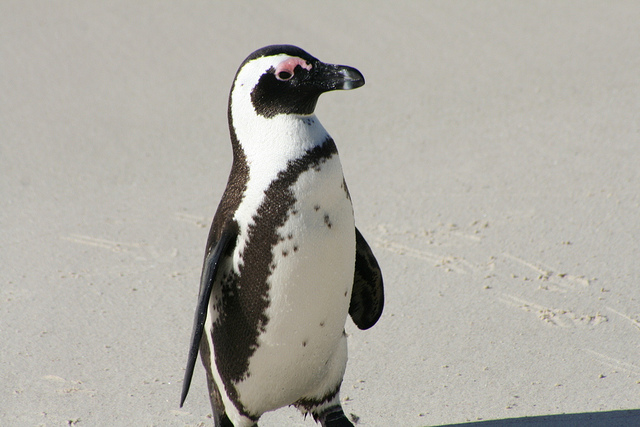
user: Given an image and a question. Answer the question in a short answer. Question: What kind of bird is this? Short Answer:
assistant: penguin